Elinor Brent-Dyer

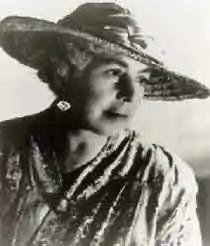

Elinor M. Brent-Dyer (6 April 1894 – 20 September 1969) was an English writer of children's literature who wrote more than one hundred books during her lifetime, the most famous being the "Chalet School" series.